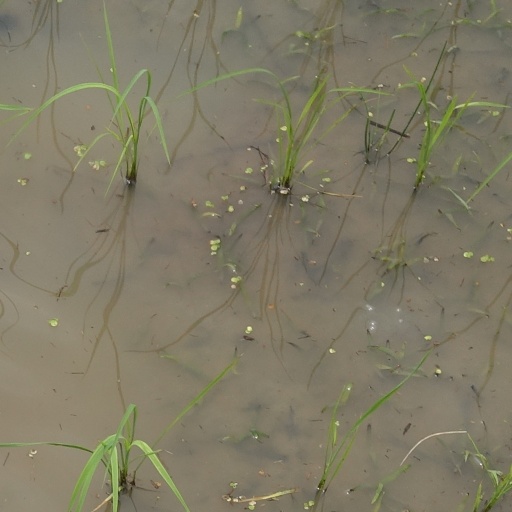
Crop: rice